Baldomero López

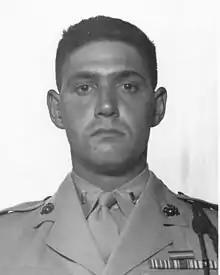

Baldomero López (August 23, 1925 – September 15, 1950) was a first lieutenant in the United States Marine Corps during the Korean War. He posthumously received the Medal of Honor for smothering a hand grenade with his own body during the Incheon Landing on September 15, 1950.